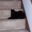
Label: cat